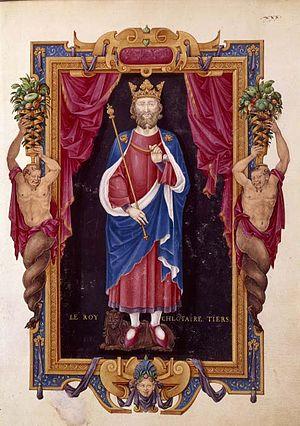
Le roy Chlotaire Tiers selon Jean Du Tillet, Recueil des rois de France, 1566 (fr. 2848, f°30). Bibliothèque nationale de France. A ses pieds, un lion.
La liste des monarques de France réunit les rois et les empereurs qui ont régné sur la France, au travers des différentes constructions politiques, territoriales et dynastiques qui se succédèrent. Parmi les différents moments de cette royauté française, on distingue l'époque des royaumes francs au haut Moyen Âge, le royaume de France en tant que tel jusqu'à la Révolution française, puis le Premier Empire, la Restauration, la monarchie de Juillet et enfin le Second Empire. Le dernier monarque ayant régné en France est l'empereur Napoléon III, déchu officiellement le 1ᵉʳ mars 1871, après la défaite de Sedan. Jusqu'alors, la France avait toujours été une monarchie ou un empire, hormis durant deux périodes : la Première République, du 22 septembre 1792 au 18 mai 1804, et la Deuxième République, du 24 février 1848 au 2 décembre 1852.